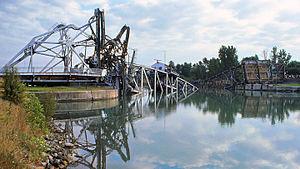
Le canal Welland est un canal navigable de 42 km de long qui relie le lac Ontario au lac Érié. Il fait partie de la voie maritime du Saint-Laurent et il permet aux bateaux de contourner les chutes du Niagara pour passer l’escarpement de Niagara.